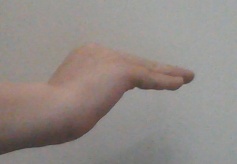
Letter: haa